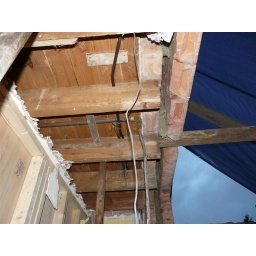
I'm standing in what would have been the door to the utility looking up at the bathroom floor.